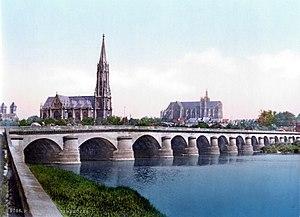
Le grand pont des Morts et le moyen pont des Morts sont deux ponts historiques de Metz. Construits en enfilade, ils relient les îles de Chambière et du Fort-Moselle aux quartiers centraux de la ville.
Le temple de Garnison est un édifice de culte situé square du Luxembourg, rue Belle-Isle à Metz en Moselle. Il s’agit d’un des monuments les plus hauts de la ville, son clocher mesurant près d’une centaine de mètres.